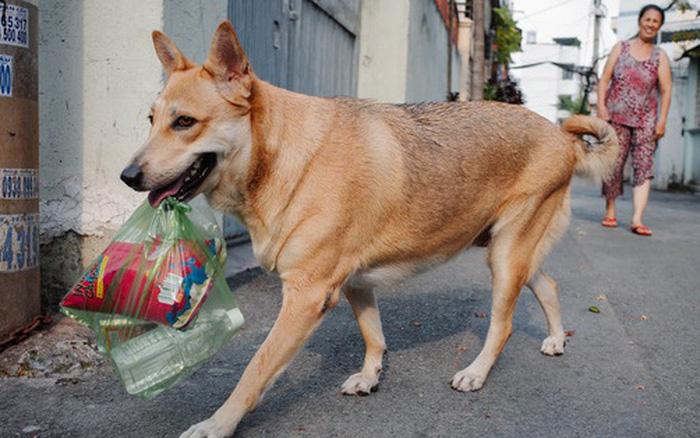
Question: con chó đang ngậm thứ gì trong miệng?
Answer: con chó đang ngậm một túi ni lông chứa đồ ăn trong miệng